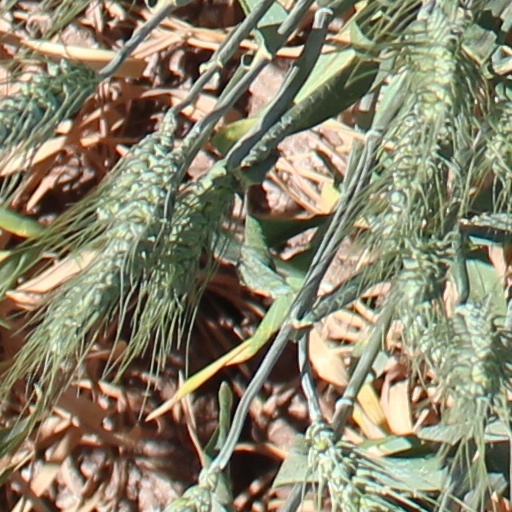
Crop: wheat